Trinidad Guevara

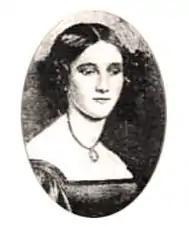
Trinidad Guevara

Trinidad Guevara (1798-1873) was a Uruguayan stage actress and drama teacher. She belonged to the star attractions of the theater stage of South America and enjoyed great fame.